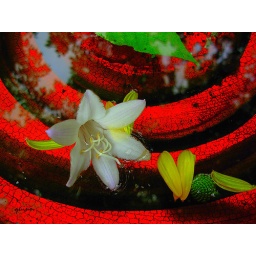
some picked flower parts floating in a bird bath bowl.